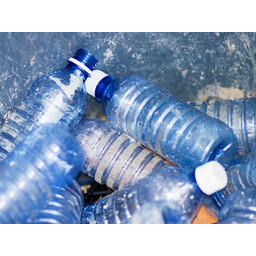
Label: plastic